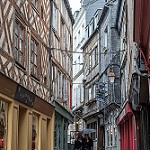
Label: street